Achille Emaná

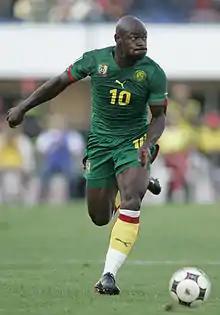
Emaná playing for Cameroon in 2009

Achille Emaná Edzimbi (born 5 June 1982), known as Emaná, is a Cameroonian former professional footballer who played as an attacking midfielder.